Hunterston Castle

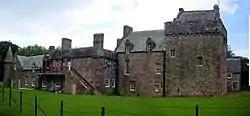
The keep to the right with the later house to the left

Hunterston Castle, West Kilbride, North Ayrshire, Scotland is the historic home of the lairds of Hunterston and Chiefs of Clan Hunter. The keep dates from the late 12th, or early 13th centuries, while the attached manor house is of the 18th century. The estate was granted to the Hunters by David I of Scotland in the 12th century, and the heads of the clan have lived on the estate for the following 900 years. The castle is a Category A listed building.